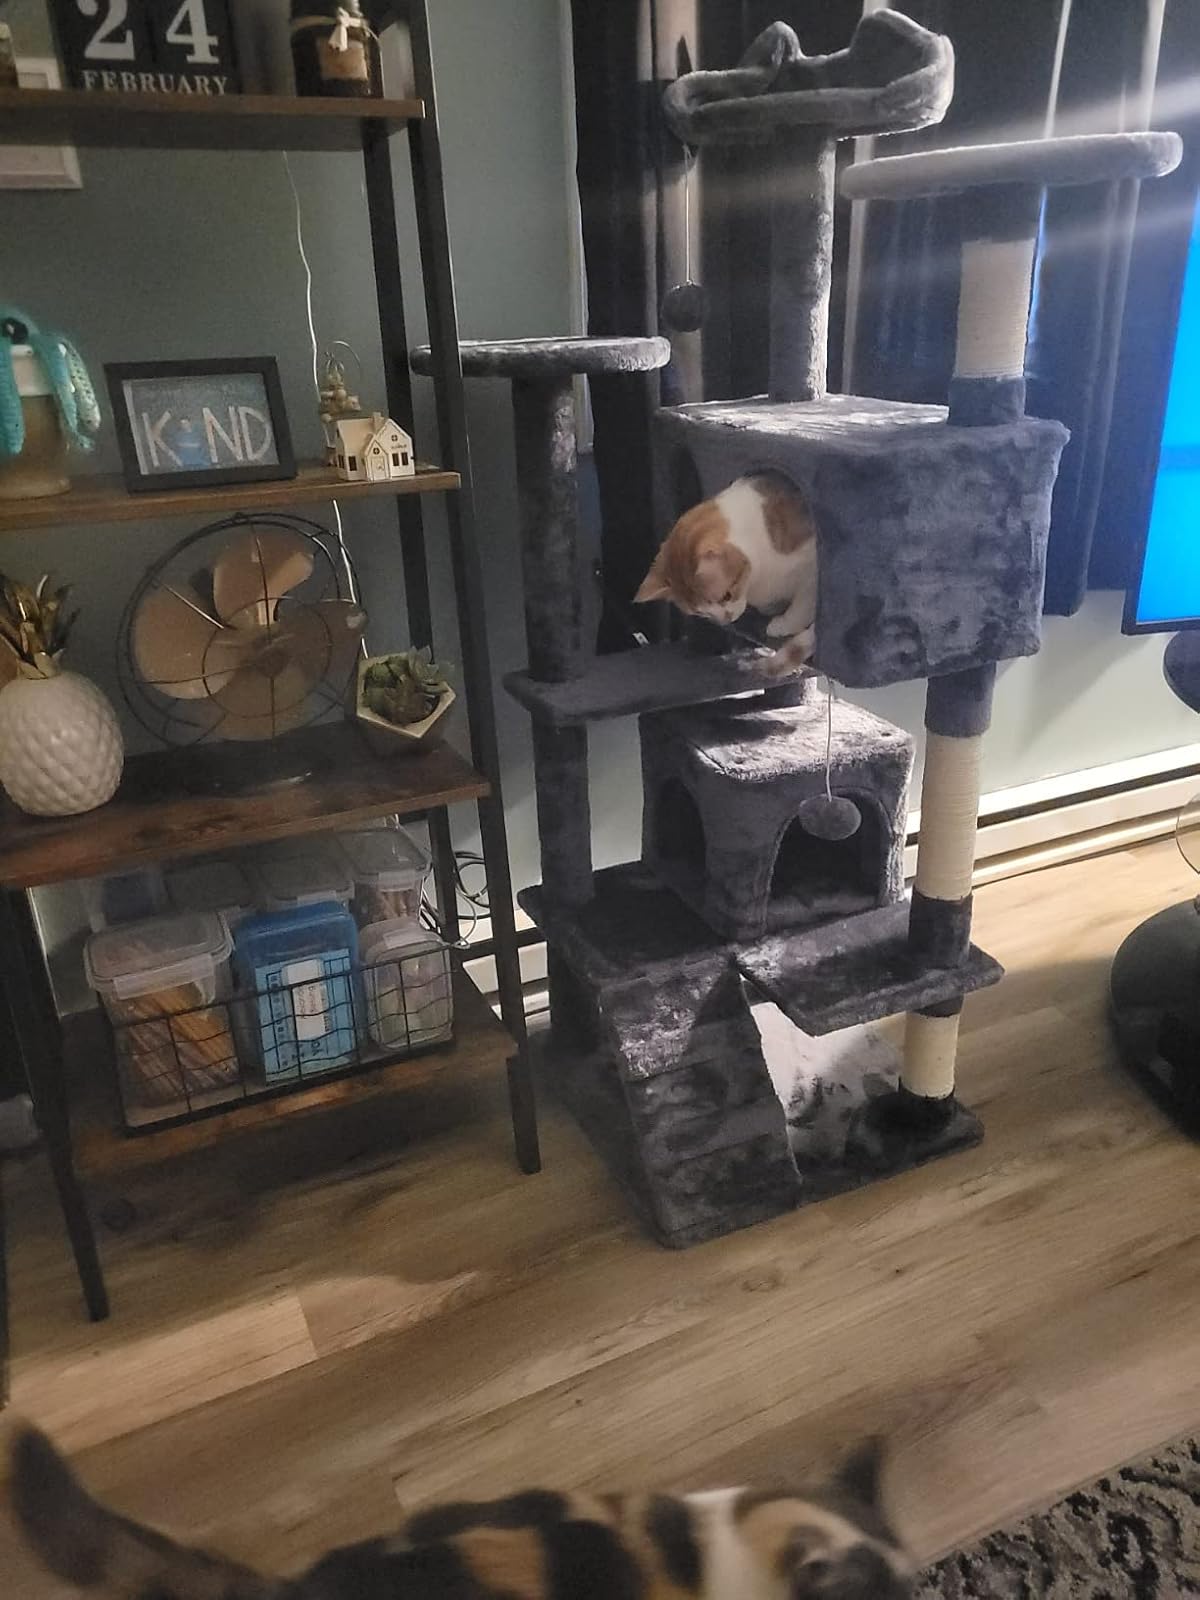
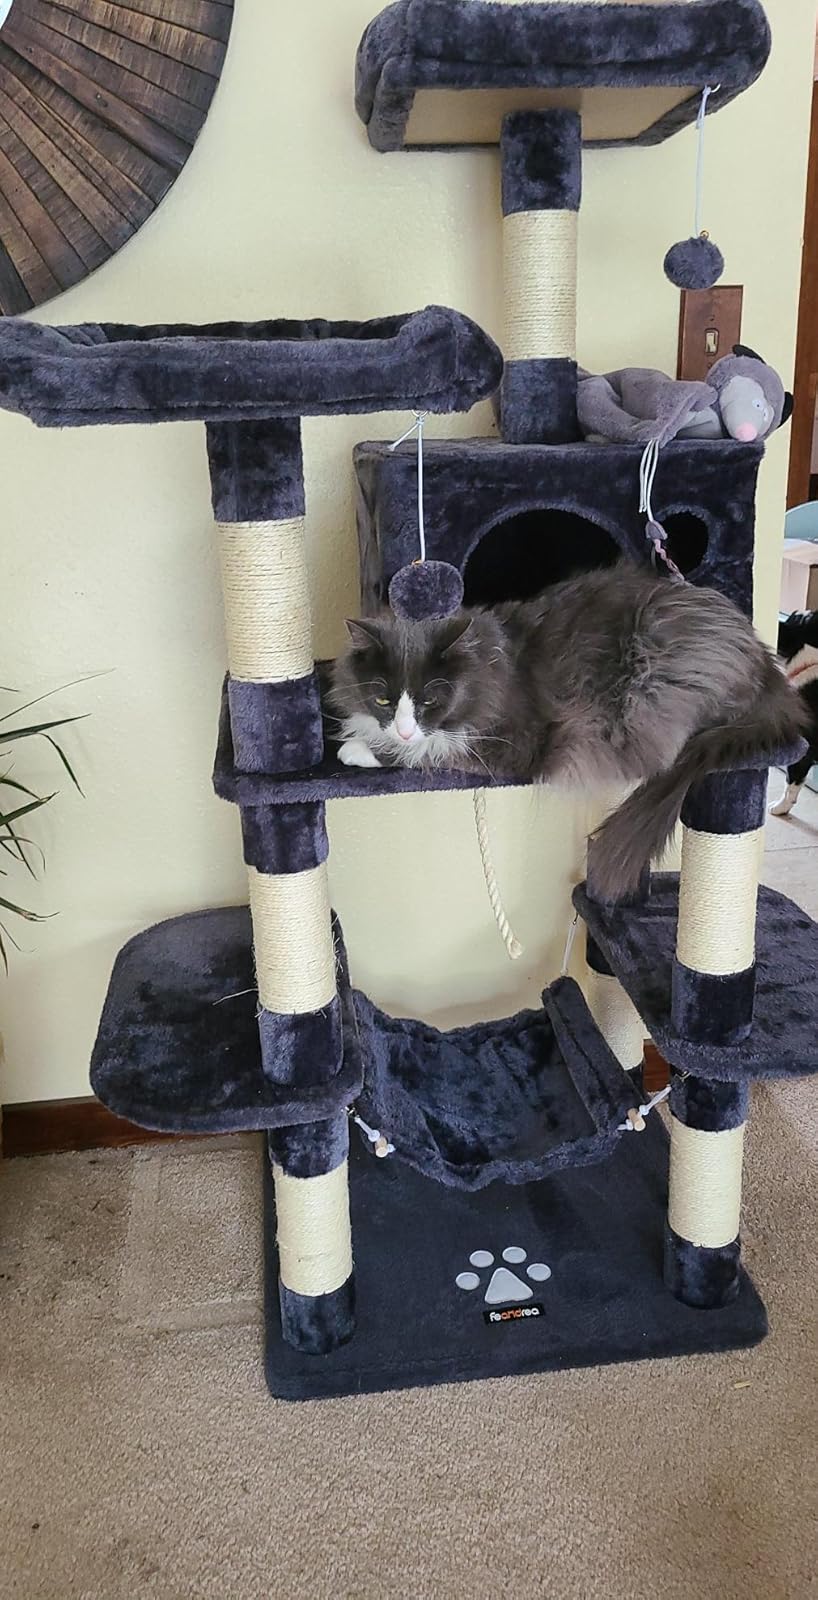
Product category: items_cat tree
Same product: no